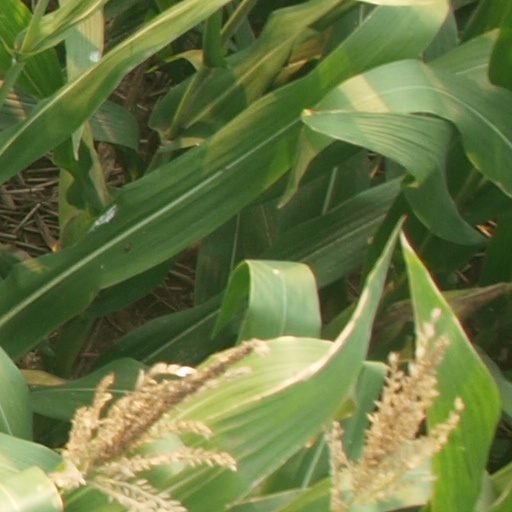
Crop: maize; corn